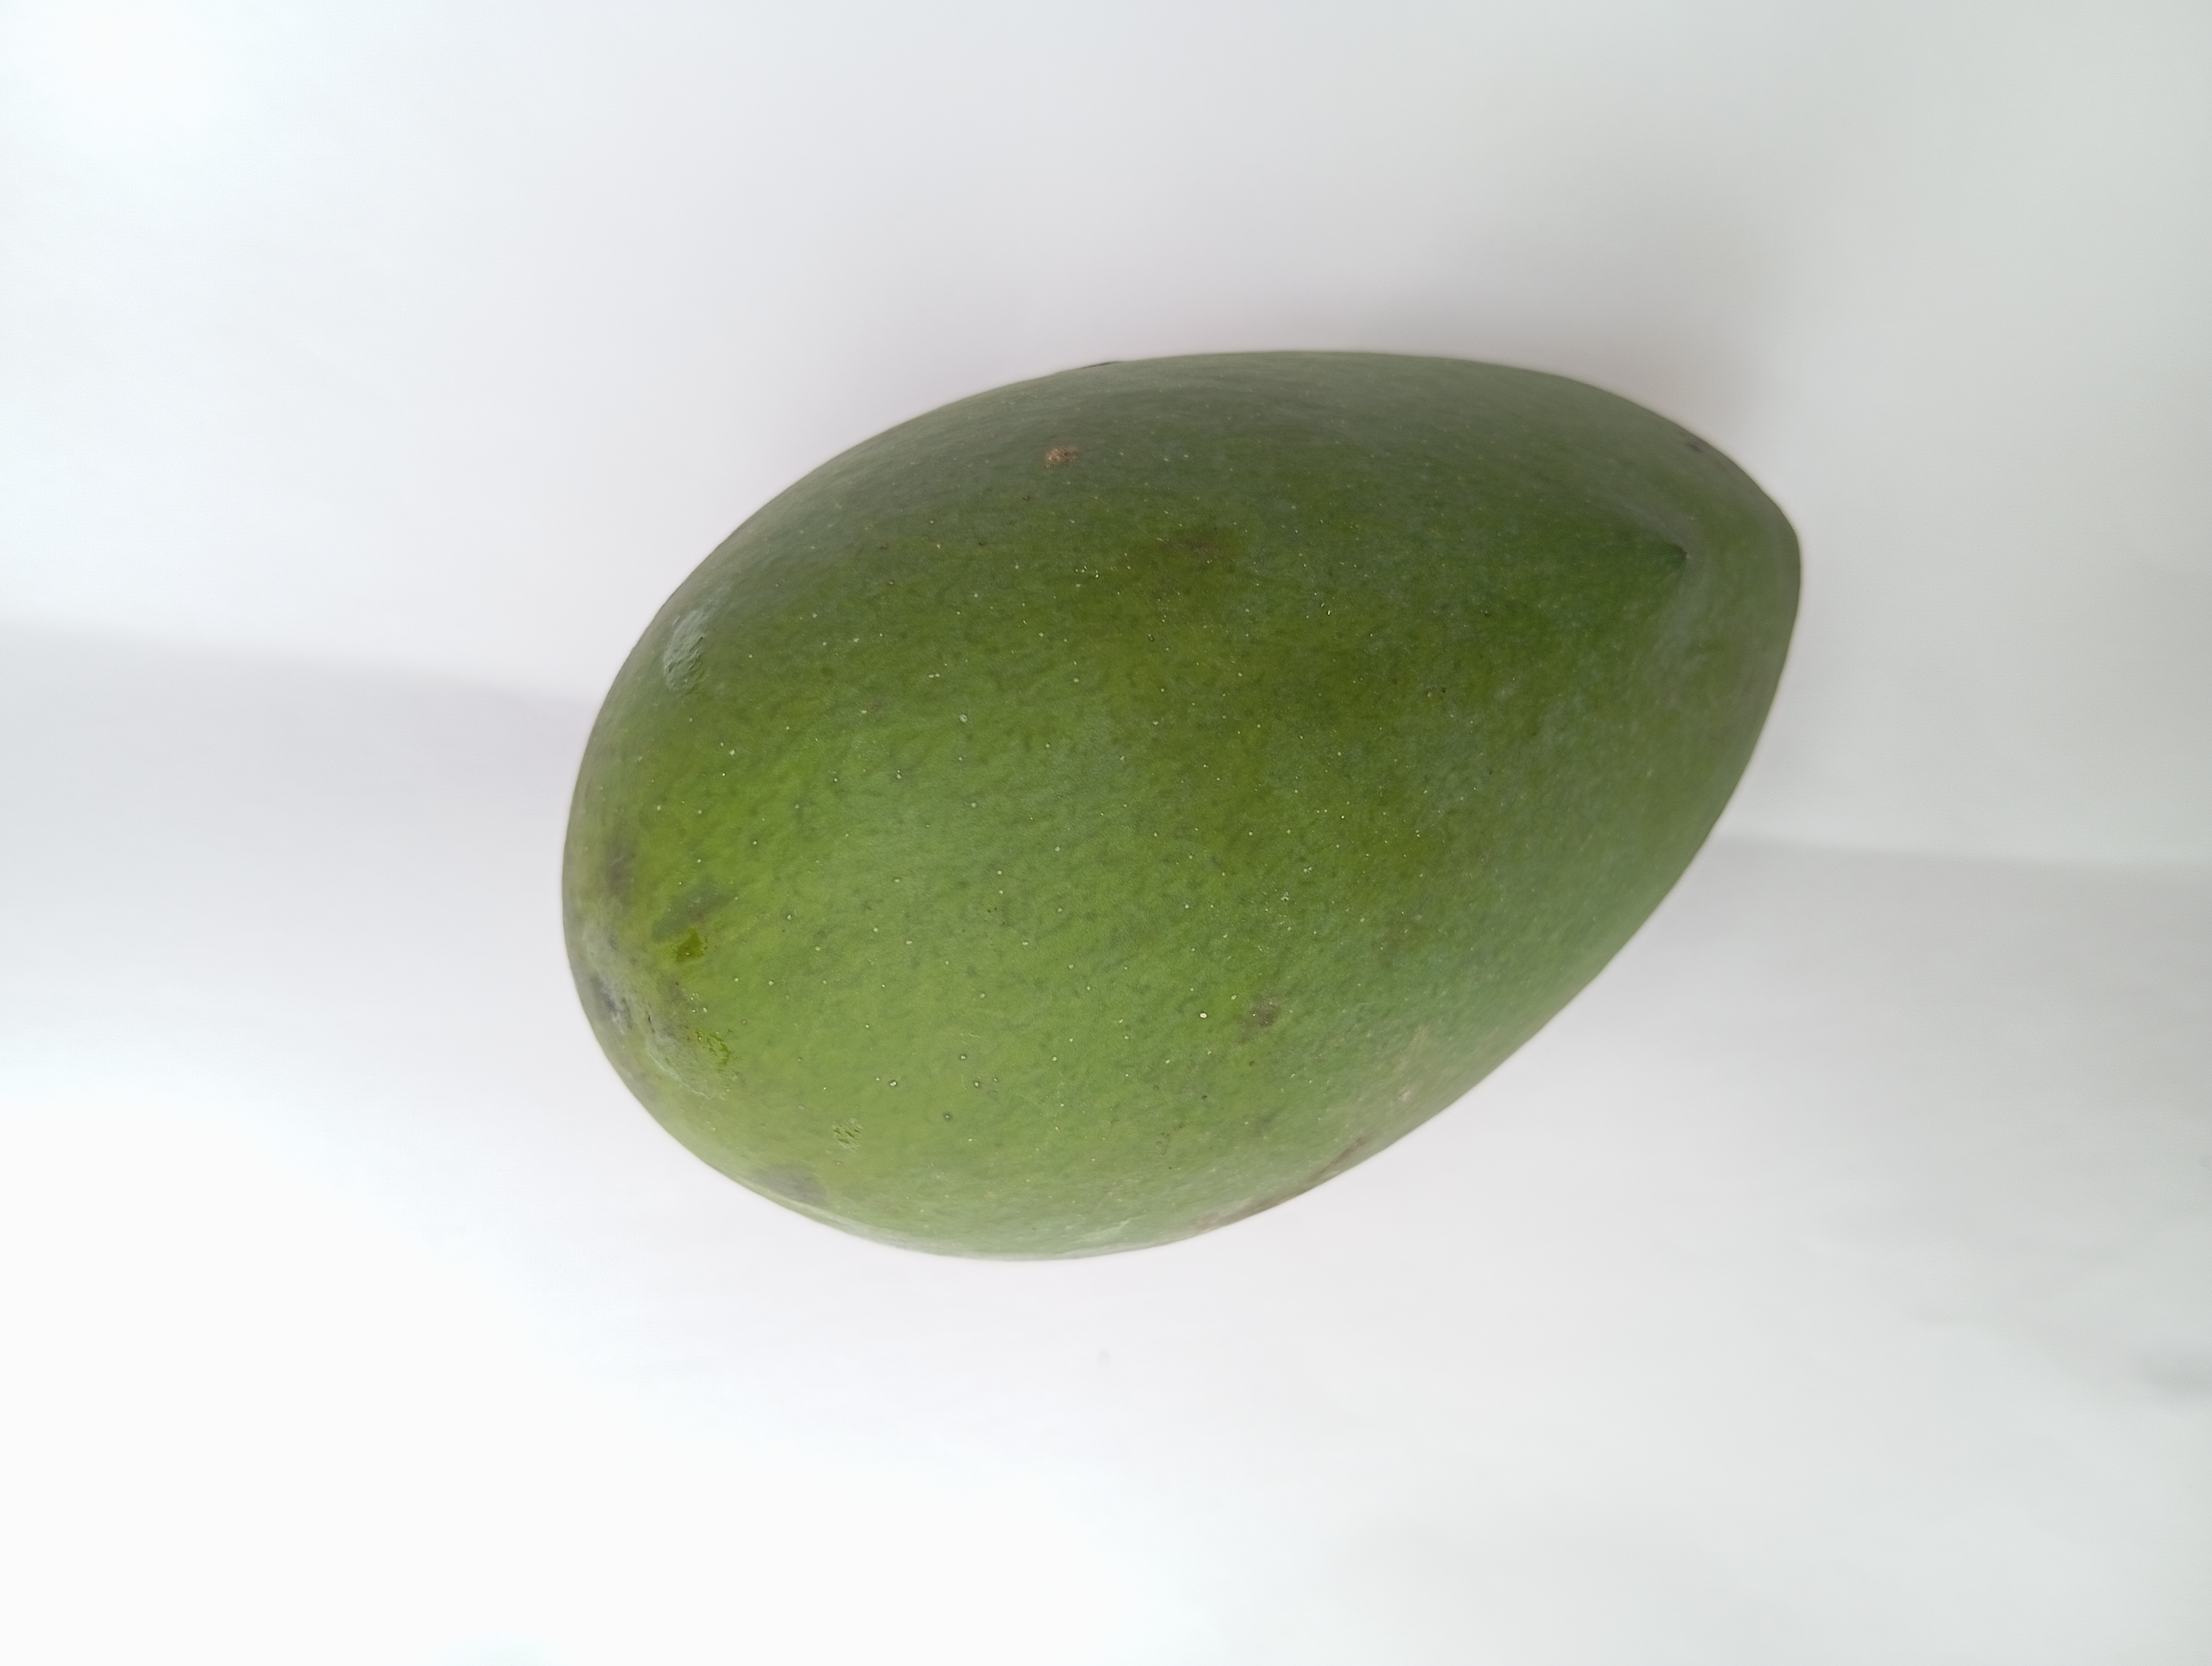
Mango variety: Harivanga